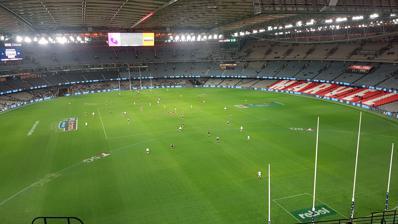
Building: Docklands Stadium
Country: Australia
Year built: 2000
Stadium in Melbourne, Victoria, Australia "Telstra Dome" redirects here. For the stadium in Sydney previously known as Telstra Stadium, see Stadium Australia . Docklands Stadium Marvel Stadium Former names Colonial Stadium (2000–2002) Telstra Dome (2002–2009) Etihad Stadium (2009–2018) Location Harbour Esplanade , Docklands, Melbourne , Victoria , Australia Coordinates 37°48′59″S 144°56′51″E / 37.81639°S 144.94750°E / -37.81639; 144.94750 Owner Australian Football League Operator Australian Football League (2020–present) Melbourne Stadiums Limited (2000–2020) Capacity 56,347 (venue capacity) 53,343 (seating capacity) 47,000 (cricket and rectangular mode) Record attendance 76,150 ( Adele , March 2017) Field size 160 m × 129 m (525 ft × 423 ft) Surface Grass Construction Broke ground October 1997 Opened 9 March 2000 Construction cost A$ 460 million Architect Populous in association with Daryl Jackson General contractor Baulderstone Hornibrook Tenants Australian Football League Essendon Football Club (2000–present) St Kilda Football Club (2000–present) Western Bulldogs (2000–present) North Melbourne Football Club (2000–present) Carlton Football Club (2005–present) Cricket Melbourne Renegades ( BBL ; 2011–present) Other Melbourne Storm ( NRL ; 2001, Finals 2006–09, 2010, 2023) Melbourne Victory ( A-League Men ; 2006–2021) Australia men's national soccer team (selected matches) Australia women's national soccer team (selected matches) Australia national rugby union team (selected matches) Australia national rugby league team (selected matches) Website marvelstadium .com .au Ground information End names Lockett End Coventry End International information First ODI 16 August 2000: Australia v South Africa Last ODI 3 February 2006: Australia v South Africa As of 22 August 2015 Source: ESPNcricinfo Docklands Stadium , known by naming rights sponsorship as Marvel Stadium , is a multi-purpose sports and entertainment stadium in the suburb of Docklands in Melbourne , Victoria, Australia . Construction started in October 1997 and was completed in 2000 at a cost of A$ 460 million ($930 million in 2023 terms ). The stadium features a retractable roof and the ground level seating can be converted from oval to rectangular configuration. The stadium is primarily used for Australian rules football and was originally built as a replacement for Waverley Park . Offices at the precinct serve as the headquarters of the Australian Football League (AFL) which, since October 2016, has had exclusive ownership of the venue. With a capacity for over 53,000 spectators for sports, it is the second-largest stadium in Melbourne after the Melbourne Cricket Ground . It has hosted a number of other sporting events—including domestic Twenty20 cricket matches, Melbourne Victory soccer home matches, rugby league and rugby union matches, as well as special events and concerts . The precinct is headquarters for the Seven Network 's digital broadcast centre and an NAB branch. History Construction Docklands Stadium under construction in December 1998 Plans for the stadium were announced in October 1996 as a more centrally located replacement for the much larger but ageing Waverley Park as a headquarters for the Australian Football League . It was built in the Melbourne Docklands to the immediate west of the CBD, a central but largely deserted industrial area which had just begun its own urban renewal project. Construction of the stadium by Baulderstone began in October 1997 under the working name "Victoria Stadium", and was completed ahead of the 2000 AFL season. The stadium was originally developed by the Docklands Stadium Consortium and thereafter controlled by the Seven Network . The remaining leasehold interest in the stadium was sold to James Fielding Funds Management in June 2006 for A$330 million. The stadium, like Waverley Park, was built primarily for Australian rules football , unlike most grounds of a similar size in Australia which were originally designed for cricket then later developed for football. It was the first Australian rules football stadium built with a retractable roof, which throughout its history has usually been closed for night matches and for wet weather day matches; the roof closure policy for dry weather day matches has varied. It was the first stadium in Australia to have movable seating . All four level-one tiers of the stadium can be moved up to 18 metres forward into a rectangular configuration. Despite this being a key feature of the stadium design, it has rarely been used, due to damage to turf, time to deploy the seats, and a reduced capacity, since the corner bays of the stadium become unavailable in rectangular configuration. Development Construction was finished only weeks before the first match, and some scheduled pre-season matches were relocated as a result. The first match to be played at the ground was between Essendon and Port Adelaide , before a crowd of 43,012, on 9 March 2000. Essendon won the match by 94 points, and Michael Long kicked the first goal at the ground. The game was to have been played under the closed roof, but due to technical issues it remained open. Six days later, Barbra Streisand staged the venue's first concert. The stadium's third football game, between Western Bulldogs and Brisbane Lions on 19 March, was the first to be played under the roof. On 16 August 2000, the world's first indoor One Day International was held at the venue between Australia and South Africa . The first game played in the rectangular configuration was a Melbourne Storm game in July 2001. The first soccer match played was in round 5 2001 of the National Soccer League between South Melbourne FC and Melbourne Knights FC . From the beginning, the stadium's playing surface was criticised for its slipperiness, hardness and lack of grass coverage, and the increased risk of injury that this causes to players. Maintaining surface quality remains one of the stadium's biggest challenges. The stadium's orientation and highly built-up grandstands mean that the Northern end of the stadium in particular receives only 6 weeks of sunlight a year. Concerts held at the stadium are also usually placed at the Southern end due to the ability for grass to recover more quickly. The entire surface undergoes regular, expensive replacement during the season with turf grown externally, under contract by HG Turf, whereas the responsibility of laying and managing the turf lies with Docklands Stadium management. Since 2007, elaborate heating and lighting to better allow grass to be grown and managed within the stadium have been in use. The venue was damaged by a thunderstorm in March 2010 during the 2010 Victorian storms . The external roof at Gate 2 caved in, causing damage and flooding inside the entertainment area. That evening's pre-season match between St Kilda and Fremantle was delayed due to WorkSafe inspections, but it still went ahead before a small crowd of 5,000. Marvel Stadium pictured from above (February 2019) In 2015, LED electronic advertising was added around the perimeter of the ground on level 1 and 2, as well as a strip synthetic turf around the edge of the fence, outside the boundary line. The synthetic strip was narrowed after Brisbane Lions player Michael Close suffered a season ending ACL injury on the uneven surface during a game in 2015. The stadium became unpopular with many of its tenant clubs, especially St Kilda , North Melbourne and Western Bulldogs , as high operating costs and the high proportion of gate revenues which were paid back to the stadium meant that clubs earned much lower returns for a game at Docklands than they would have earned from the same attendance at the Melbourne Cricket Ground. At least 20,000 spectators were usually required to break even on a game. Those three clubs all received compensation payments from the AFL to balance the weak deals, and sold occasional home matches to small interstate or international venues for greater financial returns than they could earn at Docklands. The stadium and broader precinct underwent a $225 million redevelopment, funded by the AFL and Victorian Government , between 2021 and 2024. This included two new video screens, which hang underneath the stadium's roof and were installed behind the goal at each end of the stadium ahead of the 2022 AFL season . The rest of the redevelopment upgraded stadium infrastructure, connected the precinct to the Melbourne CBD and opened up access to the Docklands waterfront. The redevelopment was completed in March 2024. In May 2023, Docklands Stadium opened The Runner, becoming the first venue in the Southern Hemisphere to utilise Amazon’s Just Walk Out technology for checkout-free purchases. The Runner outlets, consisting of one bar and one food kiosk, work by having attendees scanning their credit or debit card, or mobile wallet payment option at the entry, entering to collect their items, and then leaving the outlet without having to wait in line to checkout. The outlets utilises cameras, sensors, machine learning algorithms, motion tracking and artificial intelligence like computer vision and deep learning techniques, including generative AI, to accurately determine who took what in any retail environment. Ownership Under the terms of the agreement governing construction and operation of the venue, in 2025 the AFL was to win ownership of the stadium for a nominal $30 fee; but the AFL Commission opted to purchase exclusive ownership of the stadium earlier than this, in October 2016, for approximately $200 million. This purchase left the stadium's tenant AFL clubs millions of dollars better off, as they and the AFL arranged more favourable tenancy agreements; although clubs continue to make more money at the Melbourne Cricket Ground, leading to a push from tenant clubs Carlton , Essendon and St Kilda to reduce their annual matches at the ground. The stadium was eventually integrated into the AFL structure several years later, ending the independent management of the venue by Melbourne Stadiums Limited. The purchase also soon proved critically important to the AFL's finances during the COVID-19 pandemic , when it was able to leverage its ownership of the stadium in obtaining a $500–600 million line of credit to cover cash flow shortages when the 2020 AFL season was suspended. Naming rights history Docklands Stadium being renamed from Etihad Stadium to Marvel Stadium The stadium has never operated under the name 'Docklands Stadium', having been covered by naming rights deals throughout its entire operating history. When it opened, the Colonial State Bank paid $32.5 million for 10 years of naming rights, and the stadium opened as Colonial Stadium . The same year, Commonwealth Bank took over the Colonial State Bank and began to discontinue the brand. Commonwealth then sold the balance of the naming rights contract to Telstra for about $50 million, and the stadium's name was changed to Telstra Dome in October 2002. During this time it was colloquially referred to as "The Dome" – a colloquialism used actively by clubs which were sponsored by rival telecommunications companies (such as Essendon with 3 and Carlton with Optus ). In March 2009, the naming rights transferred to Etihad Airways . The venue became known as Etihad Stadium under a five-year deal, which was later extended to ten years, at a cost estimated at between $5–$8 million per year. This once again caused problems, as the AFL would not initially recognise the new name due to its deal with rival airline Qantas . The league recognised the new name only after further negotiation between the two parties. In September 2018, the stadium was renamed Marvel Stadium after the stadium operators negotiated an eight-year deal with the Walt Disney Company , the parent company of Marvel Entertainment , to change the naming rights and install a Marvel retail store at the venue. Stadium features Oval-shaped, turf playing surface of 19,053 square metres (205,080 sq ft) or 170 by 140 m (560 by 460 ft) Retractable roof 38 metres (125 ft) above the playing surface, opens east–west, and takes eight minutes to fully open or close. Movable seating (4 sections of the lower tier can move 18 metres forward to give a rectangular configuration) Two large internal video screens, one behind each goal (installed 2022); and two smaller internal video screens on opposite flanks of the field (original construction) – displaying scores, video replays and advertisements. 1,000 video seats 13 function rooms 66 corporate boxes Premium Club membership area, The Medallion Club 1700 car parking spaces across 3 levels beneath the playing surface. Over 700 2,000-watt lights for arena illumination A varying capacity of between 12,000 and 74,000, depending on the event. For example, seats can be laid on the ground. An AFL capacity of 53,359 Dimensions of playing area are 159.5 metres by 128.5 metres (174.4 yards by 140.5 yards) The ends of the ground, where the AFL goal posts are located, are named after the two leading goalkickers in VFL/AFL history: the northern end is the Lockett End, after Tony Lockett ; and the southern end is the Coventry End, after Gordon Coventry . Some clubs informally use alternative names during their home games in place of those to honour their own histories. Marvel Stadium in oval configuration in 2022 Docklands Stadium in rectangular configuration in 2015 A section of the movable seating One of the original, smaller LCDs at Docklands Stadium Exterior view of the stadium as seen from the harbour side Use Australian rules football Docklands Stadium prior to an AFL match in May 2024 As of 2024, five AFL teams have deals in place to play home games at Docklands Stadium: St Kilda – ten home games per year. The club has played almost all home games at the venue since it opened in 2000. Western Bulldogs – nine home games per year. The club has played almost all home games at the venue since it opened in 2000. North Melbourne – seven home games per year. The venue has been the club's primary home ground since 2005, but it had previously played about five games per year from 2000 to 2004. Essendon – seven home games per year. The club has a 25-year deal, which has been in place since the stadium opened in 2000. Carlton – six home games per year. The club has a deal for six home games per year in place since 2005, with the exception of 2015–2017 when five home games were played. All Victorian-based AFL teams, including those not listed here, have played some home games at the ground during its history, owing to a contractual requirement between the AFL and the stadium's original owners to stage at least 46 AFL matches per year until 2013, and 40 matches per year thereafter. Geelong and Collingwood both had deals to play around four home matches per year during the 2000s, with the latter playing two home games per year at the ground since 2014. Most other clubs still play one or two home matches there per year to make up the numbers; for example, Richmond have played one home game per year at the ground since 2011 and Hawthorn have played one home game per year at the ground since 2017. In 2020, to mark 20 years of AFL football at the ground, the AFL named the 20 biggest moments and stories involving games played at the stadium in a video. The top 5 were as follows: Jason McCartney 's AFL return after nearly dying in the 2002 Bali bombings – North Melbourne vs Richmond, Round 11 (6 June), 2003 Lance Franklin completing a 100-goal season in 2008 – Hawthorn vs Carlton, Round 22 (30 August), 2008 Wayne Carey 's return to face North Melbourne after his extramarital scandal involving former teammate Anthony Stevens – North Melbourne vs Adelaide, Round 6 (2 May), 2003 James Hird leading a final-quarter comeback with 15 touches and the winning goal – Essendon vs West Coast, Round 3 (10 April), 2004 St Kilda and Geelong facing off after both clubs started the 2009 season 13–0, the latest meeting of unbeaten teams in a season – St Kilda vs Geelong, Round 14 (5 July), 2009 Cricket The venue's major summer tenant is Big Bash League side Melbourne Renegades , which has played its home games at the Docklands Stadium since the league's inception in 2011/12. A drop-in pitch is used to facilitate cricket at the venue. At the end of the 2016/17 Big Bash, the stadium was rated the most entertaining venue for T20 cricket in Australia. In 2016, Chris Gayle of the Renegades and the West Indies tied the record for the fastest T20 half century (12 balls) during the last round of BBL 5 at the ground against the Adelaide Strikers . Although rare, multiple players have hit the roof during a game, which is 38 metres (125 feet) above the playing surface. For example, in 2018, Perth Scorchers batsman Ashton Turner hit a Dan Christian delivery into the roof; under the BBL rules, such a hit is considered to be six runs , with the ball being considered dead and unable to be caught for the purpose of getting the batsman out. Soccer The first time it was used for soccer was in 2001 between South Melbourne and Melbourne Knights in the NSL. A-League team Melbourne Victory played home matches at the stadium between 2006–07 and 2020–21. Originally, the plan was that the stadium would only be used for games against its biggest rivals, Sydney FC , in the 2006–07 A-League; but after the success of that game, the club shifted permanently from Olympic Park Stadium to Docklands from the 2006–07 season until the 2009–10 season. This gave the stadium its first major summer tenant. After the opening of the Melbourne Rectangular Stadium in 2010, the club played only high-drawing games and finals at Docklands, with all other games being played at the new stadium; and as of the 2022–23 season, Victory ceased playing home matches at the stadium. The stadium hosted the 2024 A-Leagues All Stars Games on 24 May 2024, as part of Global Football Week Melbourne . Rugby league In the 2001 National Rugby League season, the stadium was the permanent home ground for the Melbourne Storm , but this deal lasted only one year. The club occasionally hosted high-drawing home games and finals at Docklands after that, including their first three home games of the 2010 NRL season while awaiting the completion of their then new home ground AAMI Park . In 2023, the Storm returned to play two games at the ground, while AAMI Park was unavailable in July–August due to the 2023 FIFA Women's World Cup . Docklands has also hosted interstate and international rugby league games. As Telstra Dome, Docklands hosted its first State of Origin game in 2006 as it hosted the deciding third game. As Etihad Stadium, the stadium also hosted Origin games in 2009 and 2012 . The 2012 match attracted 56,021, a new record for rugby league at the stadium. Other sports The stadium has been converted to host several other sporting events. In its early years, the stadium was used for off-season one day international cricket matches, but has also held some summer matches, particularly in 2006 when the Melbourne Cricket Ground was unavailable due to preparations for the 2006 Commonwealth Games . The venue has also hosted international rugby union – including being Melbourne's venue during the 2003 Rugby World Cup – although the Melbourne Rectangular Stadium now hosts most such games. The venue has hosted international basketball, Rugby 7s at the 2006 Commonwealth Games , a 2002 non-televised WWE live event as part of the WWE Global Warning Tour: Melbourne , the 2015 UFC 193 in front of a then-record UFC attendance of 56,214 fans, a motorcycle speedway event (when it played host to the 2015 Speedway Grand Prix of Australia on a 346 metres (378 yards) long temporary track), and a controversial international darts event in 2015 in which spectators seated on the arena started throwing chairs and furniture. Non-sports events Docklands Stadium being used for a RMIT University graduation ceremony in 2022 Outside of sporting events, the stadium hosts special events and concerts. Adele holds the record for the largest concert attendance at the stadium, on the Adele Live 2017 tour. Ed Sheeran holds the record for the largest concert series attendance at the stadium, on the Divide World Tour . In November 2023, the stadium was the first in Australia to hold a K-pop concert and the first in Australia to be headlined by a female group, when Twice held their Ready to Be World Tour concert at the stadium. RMIT University uses the stadium as the site for its graduation ceremonies annually. List of all concerts held at Docklands Stadium Date Performer(s) Attendance Event Ref. 15 & 17 March 2000 Barbra Streisand 70,000 Timeless Tour 1 December 2002 Red Hot Chili Peppers 21,729 By The Way Tour 28 February 2003 KISS 33,000 Recording of Kiss Symphony: Alive IV 20 March 2003 Bruce Springsteen & the E Street Band — Rising Tour 10 December 2003 Robbie Williams 57,027 2003 Tour 17 December 2005 Green Day 8,439 American Idiot World Tour 18 & 19 November 2006 U2 127,275 Vertigo Tour 17 & 18 December 2006 Robbie Williams 125,274 Close Encounters Tour 13–15 November 2008 André Rieu 38,605 Stadium tour with the Johann Strauss Orchestra 20 November 2009 Pearl Jam 45,000 Backspacer Tour 3 March 2010 George Michael 47,000 George Michael Live in Australia 11,13 & 15 February 2010 AC/DC 181,495 Black Ice World Tour 1 & 3 December 2010 U2 105,312 U2 360° Tour 11 December 2010 Bon Jovi / Kid Rock 54,414 Circle Tour 31 December 2010 Armin van Buuren 15,000 Armin Only Mirage 1 December 2011 Eminem 61,405 Recovery Tour 13 November 2012 Coldplay 63,378 Mylo Xyloto Tour 5 January 2013 Mariah Carey 46,500 One-off performance 5 & 6 March 2013 KISS / Mötley Crüe — Monster Tour 7 & 8 December 2013 Bon Jovi 91,505 Because We Can: The Tour 14 December 2013 Taylor Swift 47,257 Red Tour 19 February 2014 Eminem 59,675 Rapture Tour 18 & 19 September 2014 Justin Timberlake 41,777 20/20 Experience World Tour 14 & 15 February 2015 One Direction 59,253 On the Road Again Tour 28 February 2015 Foo Fighters 56,981 Sonic Highways World Tour 6 & 8 December 2015 AC/DC 100,000 Rock or Bust World Tour 12, 13 & 14 February 2016 Royal Edinburgh Military Tattoo 152,673 One-off performance 9 & 10 December 2016 Coldplay 109,492 A Head Full of Dreams Tour 10 March 2017 Justin Bieber 54,821 Purpose World Tour 18 & 19 March 2017 Adele 152,300 Adele Live 2017 30 January 2018 Foo Fighters — Concrete and Gold Tour 9, 10, 11 & 12 March 2018 Ed Sheeran 256,622 ÷ Tour 26 October 2018 Taylor Swift 63,027 Reputation Stadium Tour 10 November 2018 Usher 51,104 RNB Fridays Live 9 November 2019 Janet Jackson 23,205 15 November 2019 U2 59,726 Joshua Tree Tour 2019 7 & 9 February 2023 Red Hot Chili Peppers 104,535 Red Hot Chili Peppers 2022 Global Stadium Tour 24 & 25 February 2023 Harry Styles 114,829 Love on Tour 21 October 2023 Paul McCartney 52,000 Got Back Tour 4 November 2023 Twice — Ready to Be World Tour 14 November 2023 Def Leppard and Mötley Crüe — World Tour 23 & 24 February, 12 & 13 March 2024 Pink 228,000 Summer Carnival tour 5 & 6 October 2024 The Weeknd 112,694 After Hours til Dawn Tour 19 October 2024 Stray Kids — Dominate World Tour 22 & 23 October 2024 Travis Scott — Circus Maximus Tour 30 & 31 October, 2 & 3 November 2024 Coldplay 227,000 Music of the Spheres World Tour 16 & 18 November 2024 Pearl Jam 116,000 Dark Matter World Tour 7 & 8 February 2025 Luke Combs — Live in Australia 2025 1 March 2025 Green Day — The Saviors Tour 31 October, 1 & 4 November 2025 Oasis — Oasis Live '25 Tour 8 November 2025 Metallica — M72 World Tour Records Attendance A 2008 AFL match at Docklands Stadium Record setting attendance at the 23 May 2012 State of Origin match between Queensland Maroons and the New South Wales Blues Sport Date Crowd Event UFC 6 October 2019 57,127 UFC 243 Rugby union 29 June 2013 56,771 2013 British & Irish Lions tour to Australia : Australia vs British & Irish Lions WWE 10 August 2002 56,734 WWE Global Warning Tour: Melbourne State of Origin 23 May 2012 56,021 2012 State of Origin Game I : Queensland vs New South Wales A-League 18 February 2007 55,436 2007 A-League Grand Final : Melbourne Victory vs Adelaide United AFL 5 July 2009 54,444 2009 AFL season: St Kilda vs Geelong International Football (Womens) 28 February 2024 54,120 2024 Olympics Qualification Playoff 2nd Leg : Australia vs Uzbekistan International Football (Mens) 6 February 2008 50,969 2010 World Cup Qualification Third Round : Australia vs Qatar International Rules 28 October 2005 45,428 2005 International Rules Series 2nd Test : Australia vs Ireland Big Bash League 12 January 2018 44,316 2017–18 Big Bash League Round 7 : Melbourne Renegades vs Melbourne Stars Boxing 5 June 2022 41,129 George Kambosos Jr. vs. Devin Haney One Day International 38,364 Commonwealth Bank Series NRL 23 September 2007 33,427 2007 NRL Preliminary Final : Melbourne Storm vs Parramatta Eels AFL records Players Most games played: Nick Riewoldt ( St Kilda ), 184 Most goals kicked: Nick Riewoldt ( St Kilda ), 452 Most goals kicked in a match: Mark LeCras ( West Coast ), 12.2 (74), vs Essendon 17 July 2010 Most disposals in a match: Tom Rockliff ( Brisbane Lions ), 48 vs Carlton , 4 June 2016; and Patrick Dangerfield , 48 vs North Melbourne , 11 June 2016 First AFL goal kicked: Michael Long ( Essendon ), 9 March 2000 Teams Highest winning percentage: Geelong at 66.50% from 68 wins, 34 losses and one draw Lowest winning percentage: Gold Coast at 27.27% from 9 wins, 24 losses Most wins: St Kilda with 160 wins, 6 draws and 126 losses at 55.82% Highest score: Geelong 35.12 (222) defeated Richmond 9.11 (65), 6 May 2007 Lowest score: Adelaide 2.9 (21) defeated by Essendon 11.18 (84), 9 July 2021 Highest margin: Geelong (vs Richmond ), 157 points, 6 May 2007 Highest score in a quarter: Essendon 15.4 (94) vs. Gold Coast 0.1 (1), 1 May 2011 Last updated 28 August 2023. International cricket The following table summarises the ODI centuries scored at Docklands. No. Score Player Team Balls Inns. Opposing team Date Result 1 106 Michael Bevan Australia 125 1 South Africa 16 August 2000 Won 2 114* Steve Waugh Australia 103 1 South Africa 16 August 2000 Won 3 103 Adam Gilchrist Australia 79 1 ICC World XI 7 October 2005 Won Transport access Docklands Stadium is serviced primarily by trains at Southern Cross Station , which is located on the City Loop and is serviced by most major metropolitan and country train and coach lines. The stadium is located on a public pedestrian concourse adjoining the northern end of the station. The stadium is serviced by several tram routes: On Harbour Esplanade: Route 70 , Route 75 and City Circle On La Trobe St: Route 86 , Route 30 and City Circle The stadium has a 500-vehicle carpark underneath the field, which is accessible by the public for event days. In popular culture The venue appeared in the 2007 film Ghost Rider . Its name, wherever visible, was digitally changed to the SoBe Dome . It can be seen in the video for Jessica Mauboy 's single " Running Back ", as well as some television shows, such as the Seven Network 's City Homicide and Network Ten 's Rush . References